16th Missouri Infantry Regiment

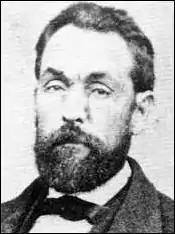
Sidney D. Jackman

During the middle of 1862, Jeremiah V. Cockrell and Sidney D. Jackman attempted to recruit men for a cavalry regiment in northwestern Arkansas. Because Cockrell and Jackman were unable to recruit enough men to form a regiment in Arkansas, the two men, accompanied by other recruiters, entered Missouri on August 1. After recruiting a number of men, Cockrell and Jackman established a camp near Lone Jack, Missouri on August 15. On August 16, Cockrell's force engaged a Union column commanded by Major Emory S. Foster as part of the Battle of Lone Jack. After a five-hour battle, the Union forces were defeated and forced to withdraw. Foster was severely wounded and captured. Jackman and Cockrell's recruits suffered at least 46 casualties at Lone Jack. More Union troops came to the area, and the Confederates withdrew back into Arkansas.